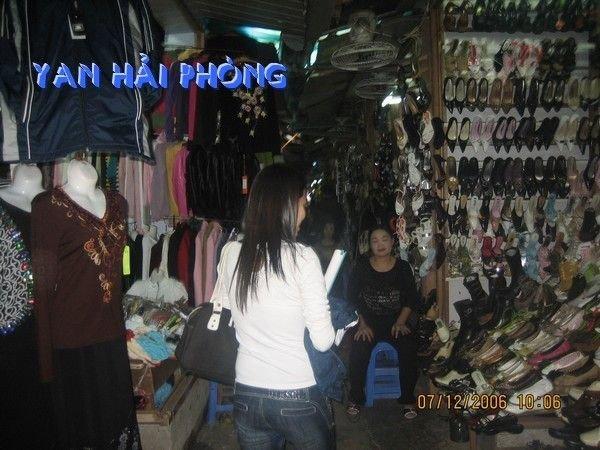
có nhiều sản phẩm giày được bày bán ở quầy hàng có người phụ nữ mặc áo đen